Louisiana State Capitol

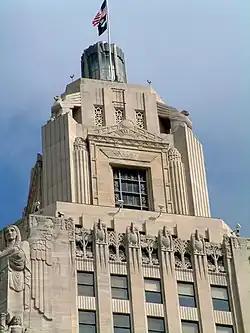
Closeup of the tower's cupola and beacon

The inspiration to reject the traditional "rotunda-dome-and-wing" capitol when designing Louisiana's came from Nebraska. At the time, the Nebraska State Capitol, designed by Bertram Goodhue, was under construction and was the first that was a modern skyscraper instead of traditionally being modeled on the United States Capitol. Despite the inefficiencies of floor space in early skyscrapers due to the presence of elevator shafts, Huey Long insisted that his capitol be a tower. The Louisiana State Capitol has 34 stories and is tall, making it the tallest capitol in the United States. Currently, it is also the tallest building in Baton Rouge and the seventh tallest in Louisiana.